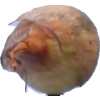
Label: onion